SDSF

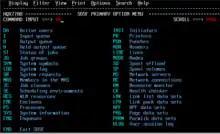
The SDSF Primary option menu

The System Display and Search Facility (SDSF) is a component of IBM's mainframe operating system, z/OS, which allows users and administrators to view and control various aspects of the mainframe's operation and system resources using an interactive user interface. Some of the information displayed in SDSF includes Batch job output, Unix processes, scheduling environments, and the status of external devices such as printers and network lines, batch and system log files and dumps.